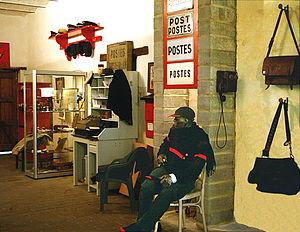
Le musée Postes restantes est un musée belge consacré à l'histoire de la poste et de l'écriture. Situé à Hermalle-sous-Huy, le musée fut créé par une association sans but lucratif et géré par une petite équipe de bénévoles.